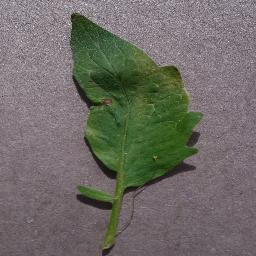
Label: Tomato___Target_Spot